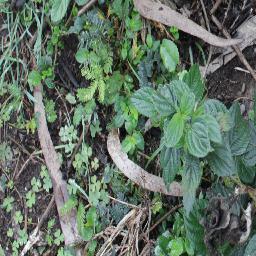
Label: lantana